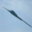
Label: airplane